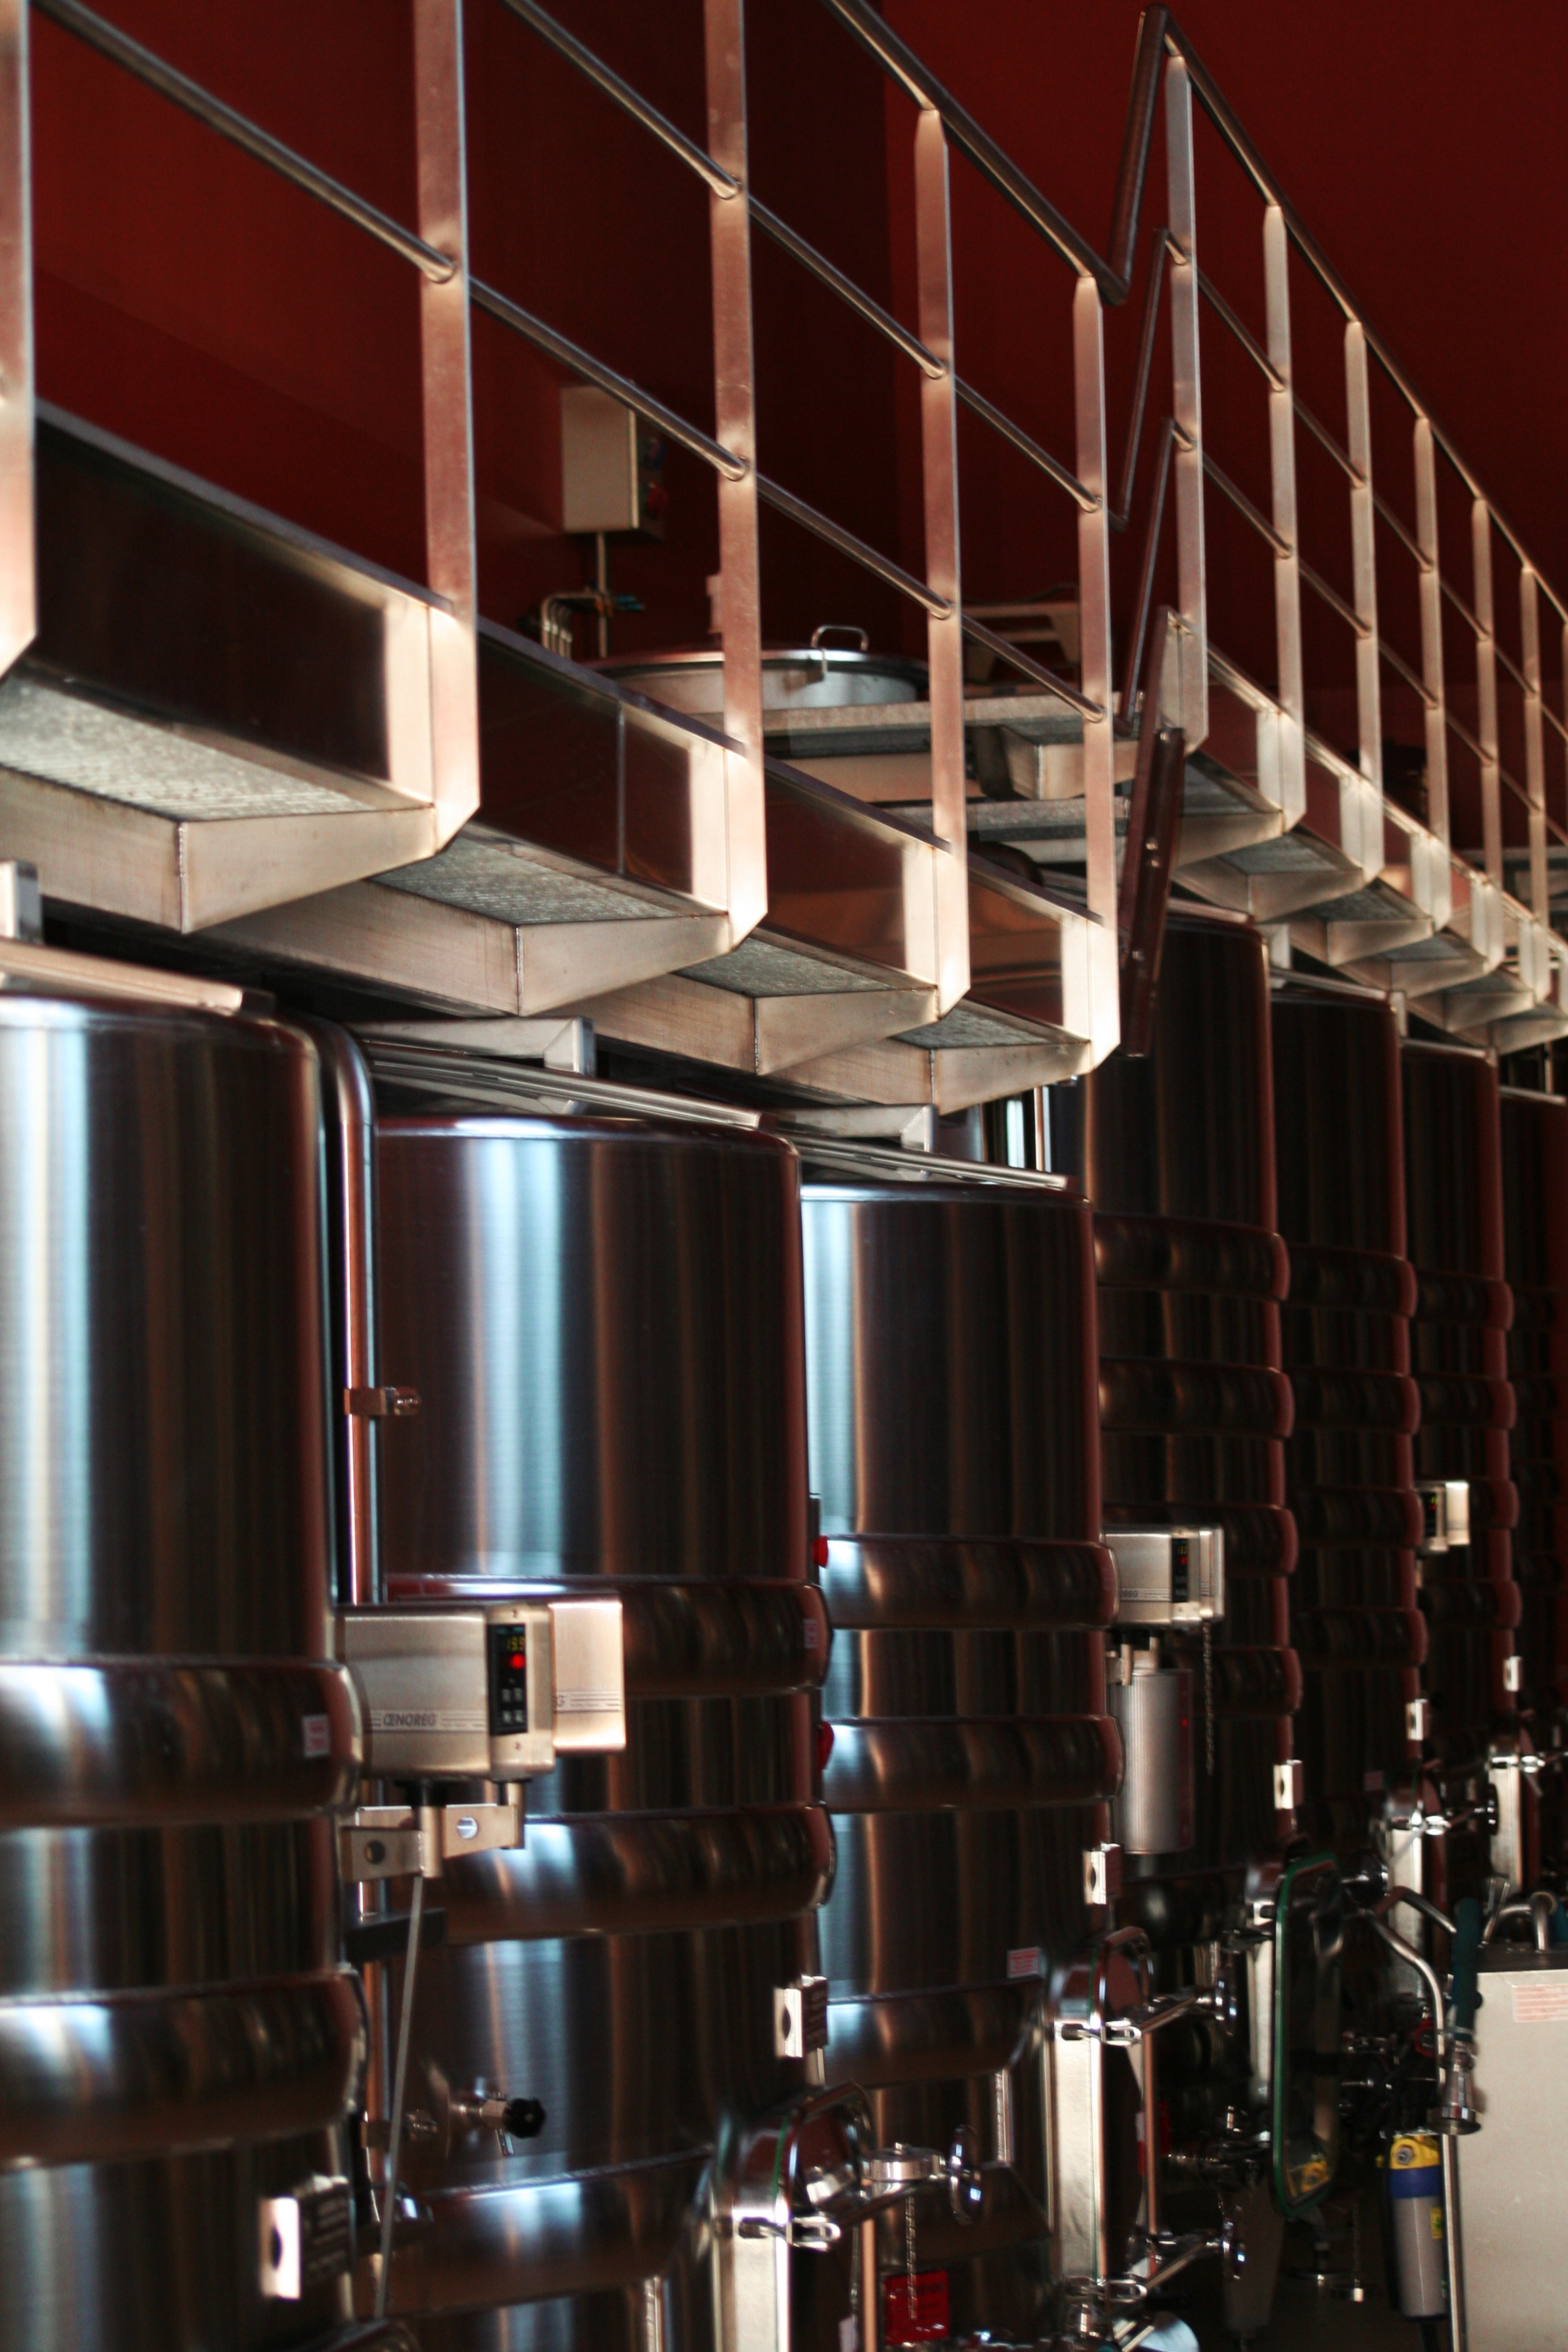
wine, lighting, interior design, south, nice, tank, brewery, bellet castle